Glyphosate

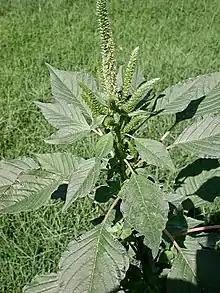
Palmer amaranth ("Amaranthus palmeri")

In 2004, a glyphosate-resistant variation of Palmer amaranth was found in the U.S. state of Georgia. In 2005, resistance was also found in North Carolina. The species can quickly become resistant to multiple herbicides and has developed multiple mechanisms for glyphosate resistance due to selection pressure.